Galileo's Leaning Tower of Pisa experiment

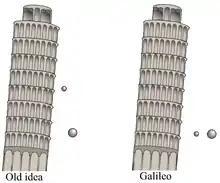
Comparison of the antiquated view and the outcome of the experiment (size of the spheres represent their masses, not their volumes)

Between 1589 and 1592, the Italian scientist Galileo Galilei (then professor of mathematics at the University of Pisa) is said to have dropped "unequal weights of the same material" from the Leaning Tower of Pisa to demonstrate that their time of descent was independent of their mass, according to a biography by Galileo's pupil Vincenzo Viviani, composed in 1654 and published in 1717. The basic premise had already been demonstrated by Italian experimenters a few decades earlier.